1932 Maccabiah Games

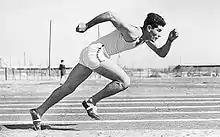
A sprinter at the 1st Maccabiah

The first Maccabiah hosted a large number of competitions despite the large of venues and equipments. In 1932 Tel Aviv still did not have any swimming pools; the swimming competitions and the water polo games at took place in the Port of Haifa in improvised lanes. Spectators watched the swimming competitions from floating rafts on the water. There was no serviceable gymnastic hall; competitions were held on a wooden platform in Rina Garden located on Shalom Aleichem Street in Tel Aviv. The 5,000 and 10,000 meter races took place on the streets of Tel Aviv - a race that took place on mostly unpaved and sandy roads.